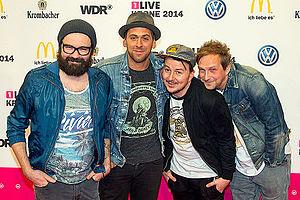
Jupiter Jones est un groupe de rock allemand, originaire de l'Eifel. Chaque année, le groupe donne un concert durant l'été et en fin d'année, généralement à Trèves et à Cologne, mettant en avant de jeunes groupes tels que The Bandgeek Mafia.